Fully Buffered DIMM

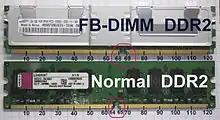
FB-DIMM DDR2 vs DIMM DDR2

Fully buffered DIMM architecture introduces an "advanced memory buffer" (AMB) between the memory controller and the memory module. Unlike the parallel bus architecture of traditional DRAMs, an FB-DIMM has a serial interface between the memory controller and the AMB. This enables an increase to the width of the memory without increasing the pin count of the memory controller beyond a feasible level. With this architecture, the memory controller does not write to the memory module directly; rather it is done via the AMB. AMB can thus compensate for signal deterioration by buffering and resending the signal.